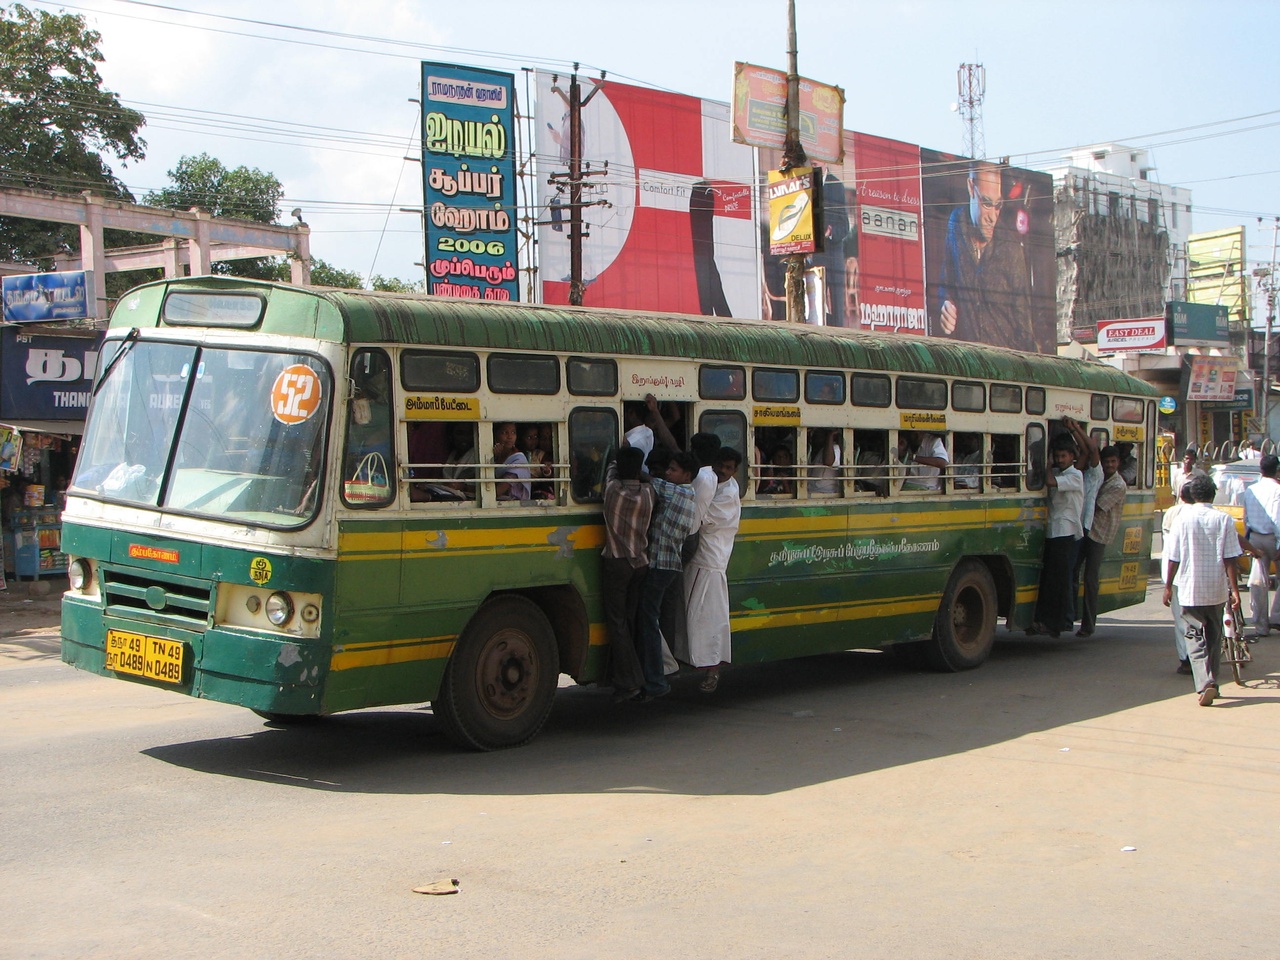
Crowded bus, Thanjavur, India